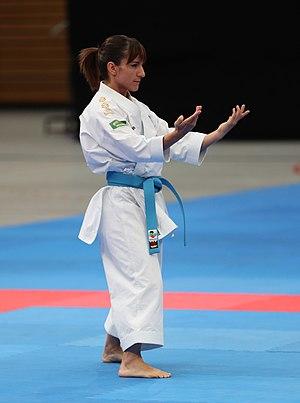
Sandra Sánchez Jaime, 5ᵉ dan de karaté shitō-ryū, née le 16 septembre 1981 à Talavera de la Reina, est une karatéka espagnole.